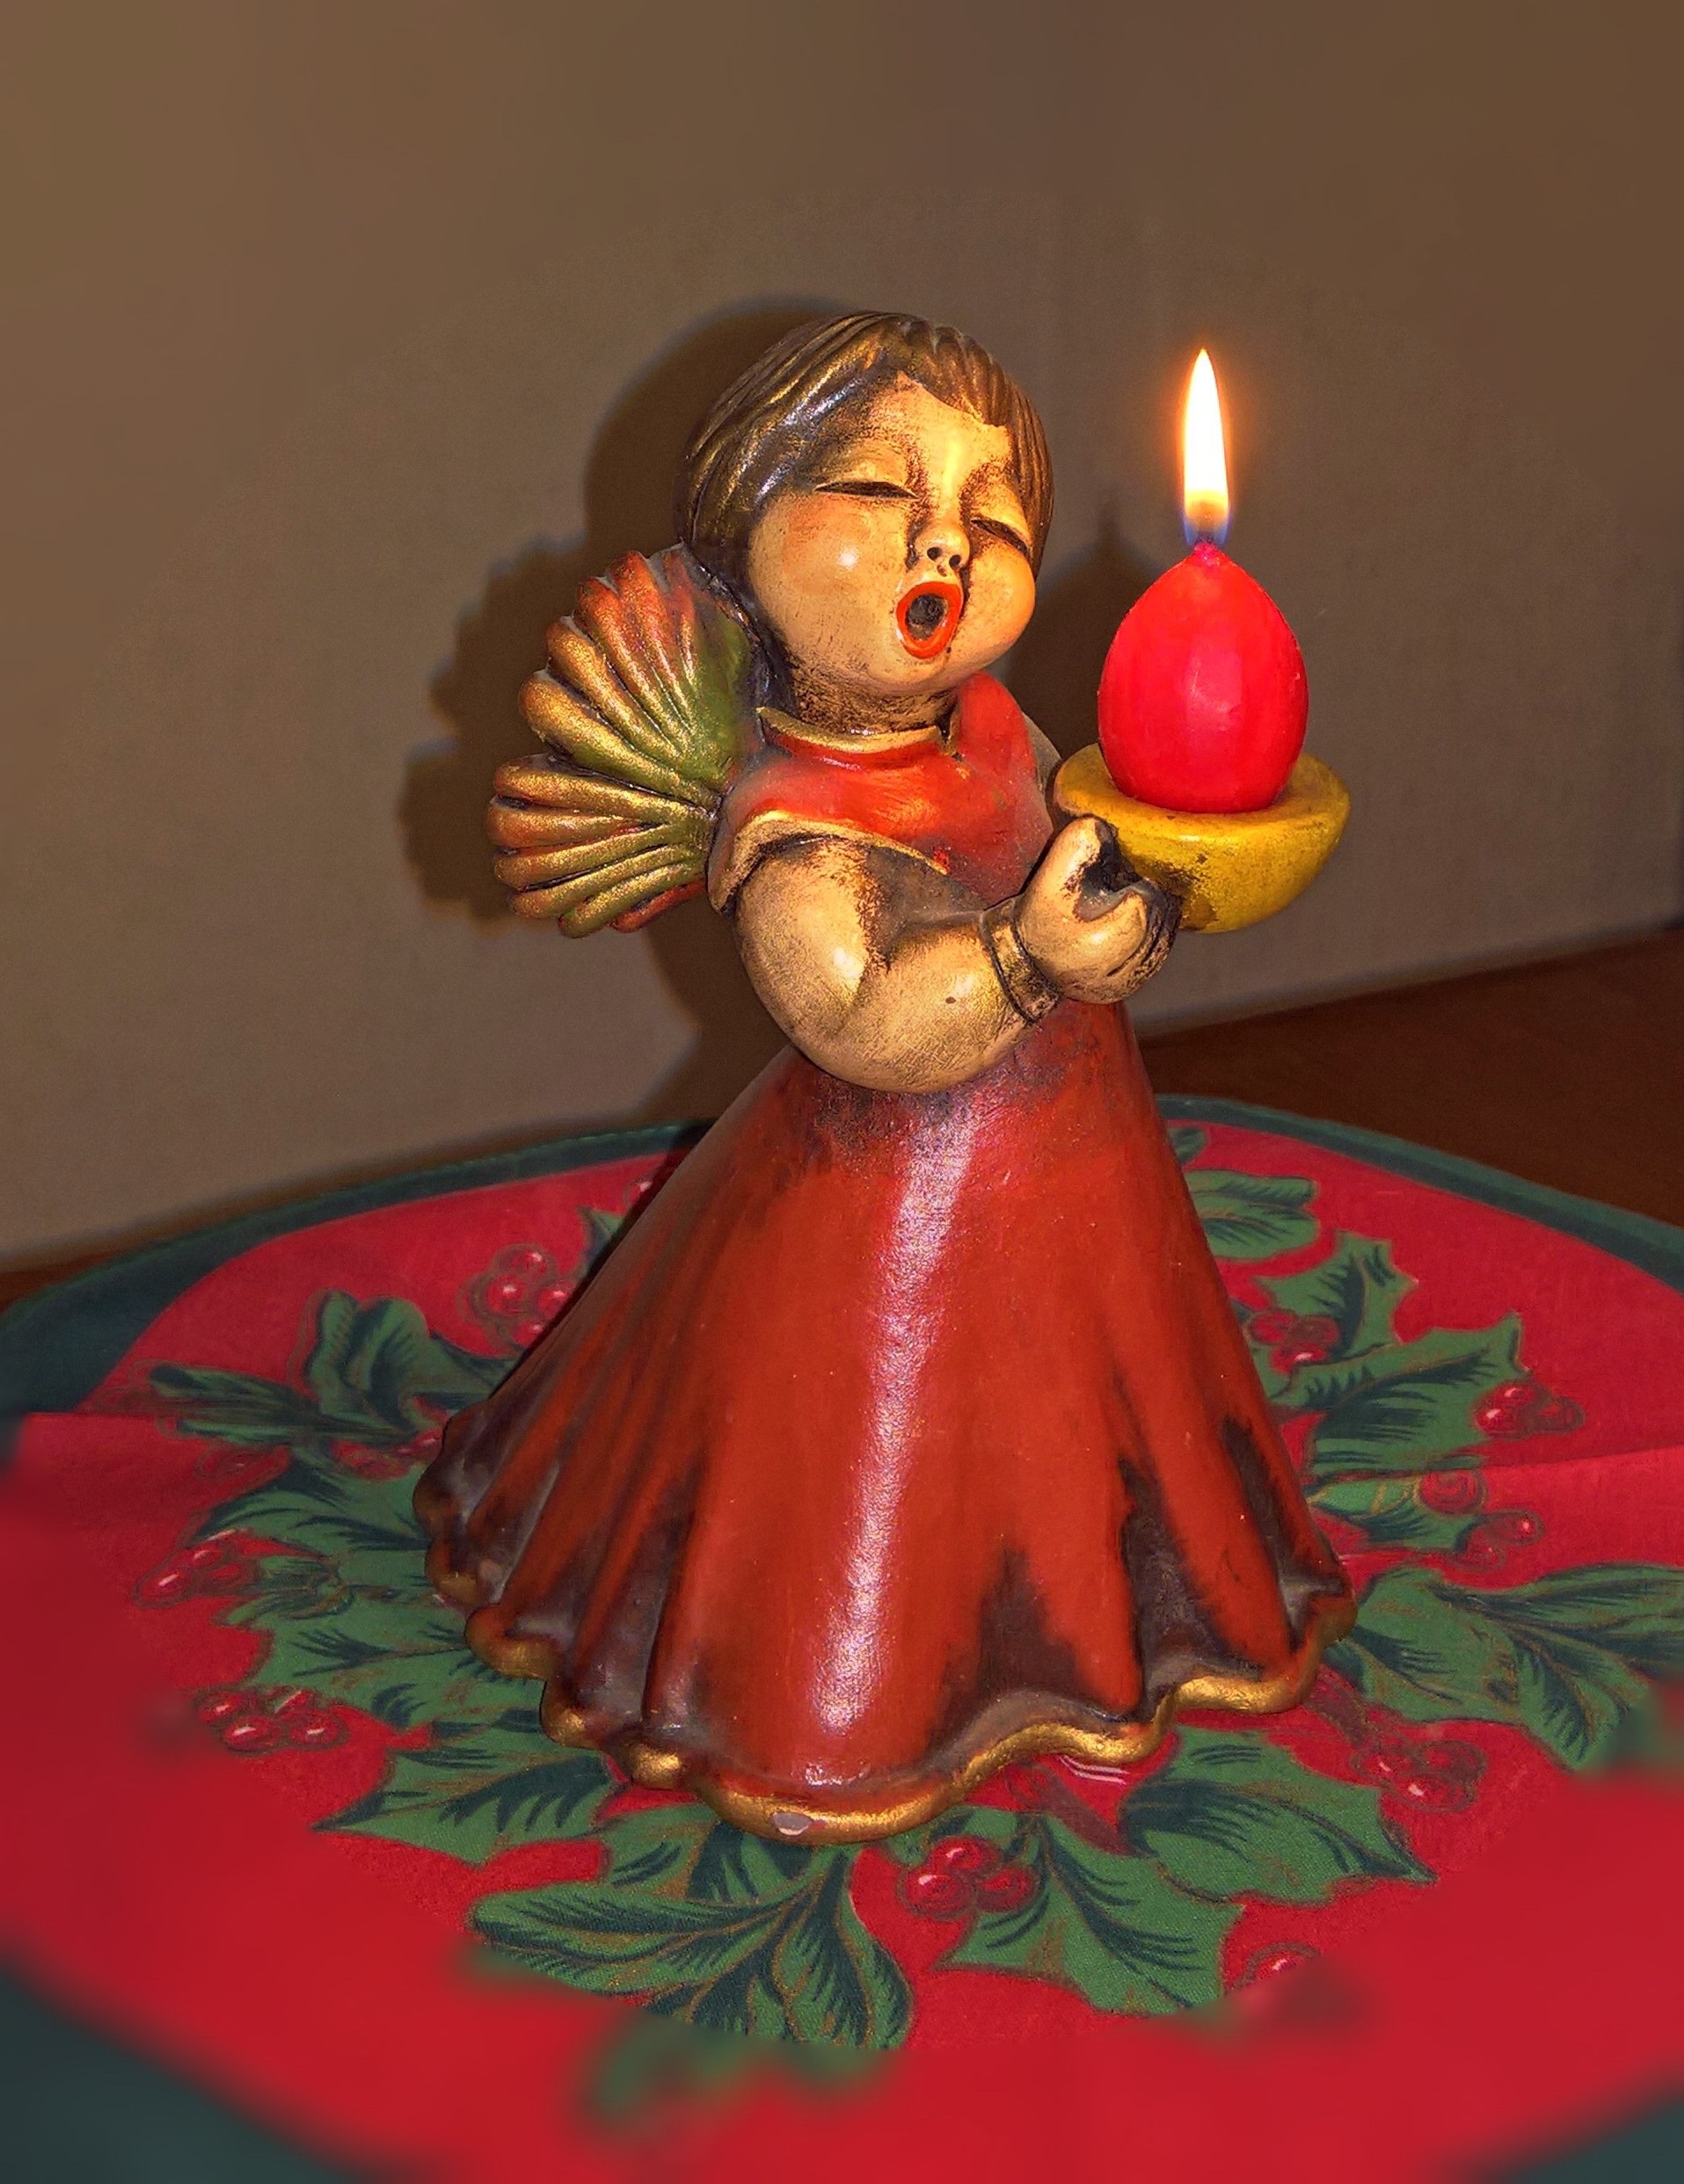
flower, decoration, food, red, italy, christmas, toy, christmas angel, figurine, singing, beautiful, event, ceramic figures, from bolzano, art design, with burning candle, collective property